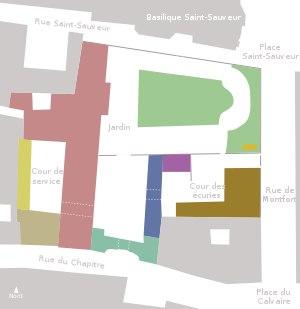
L’hôtel de Blossac est un hôtel particulier du XVIIIᵉ siècle situé dans le centre historique de Rennes, en France.